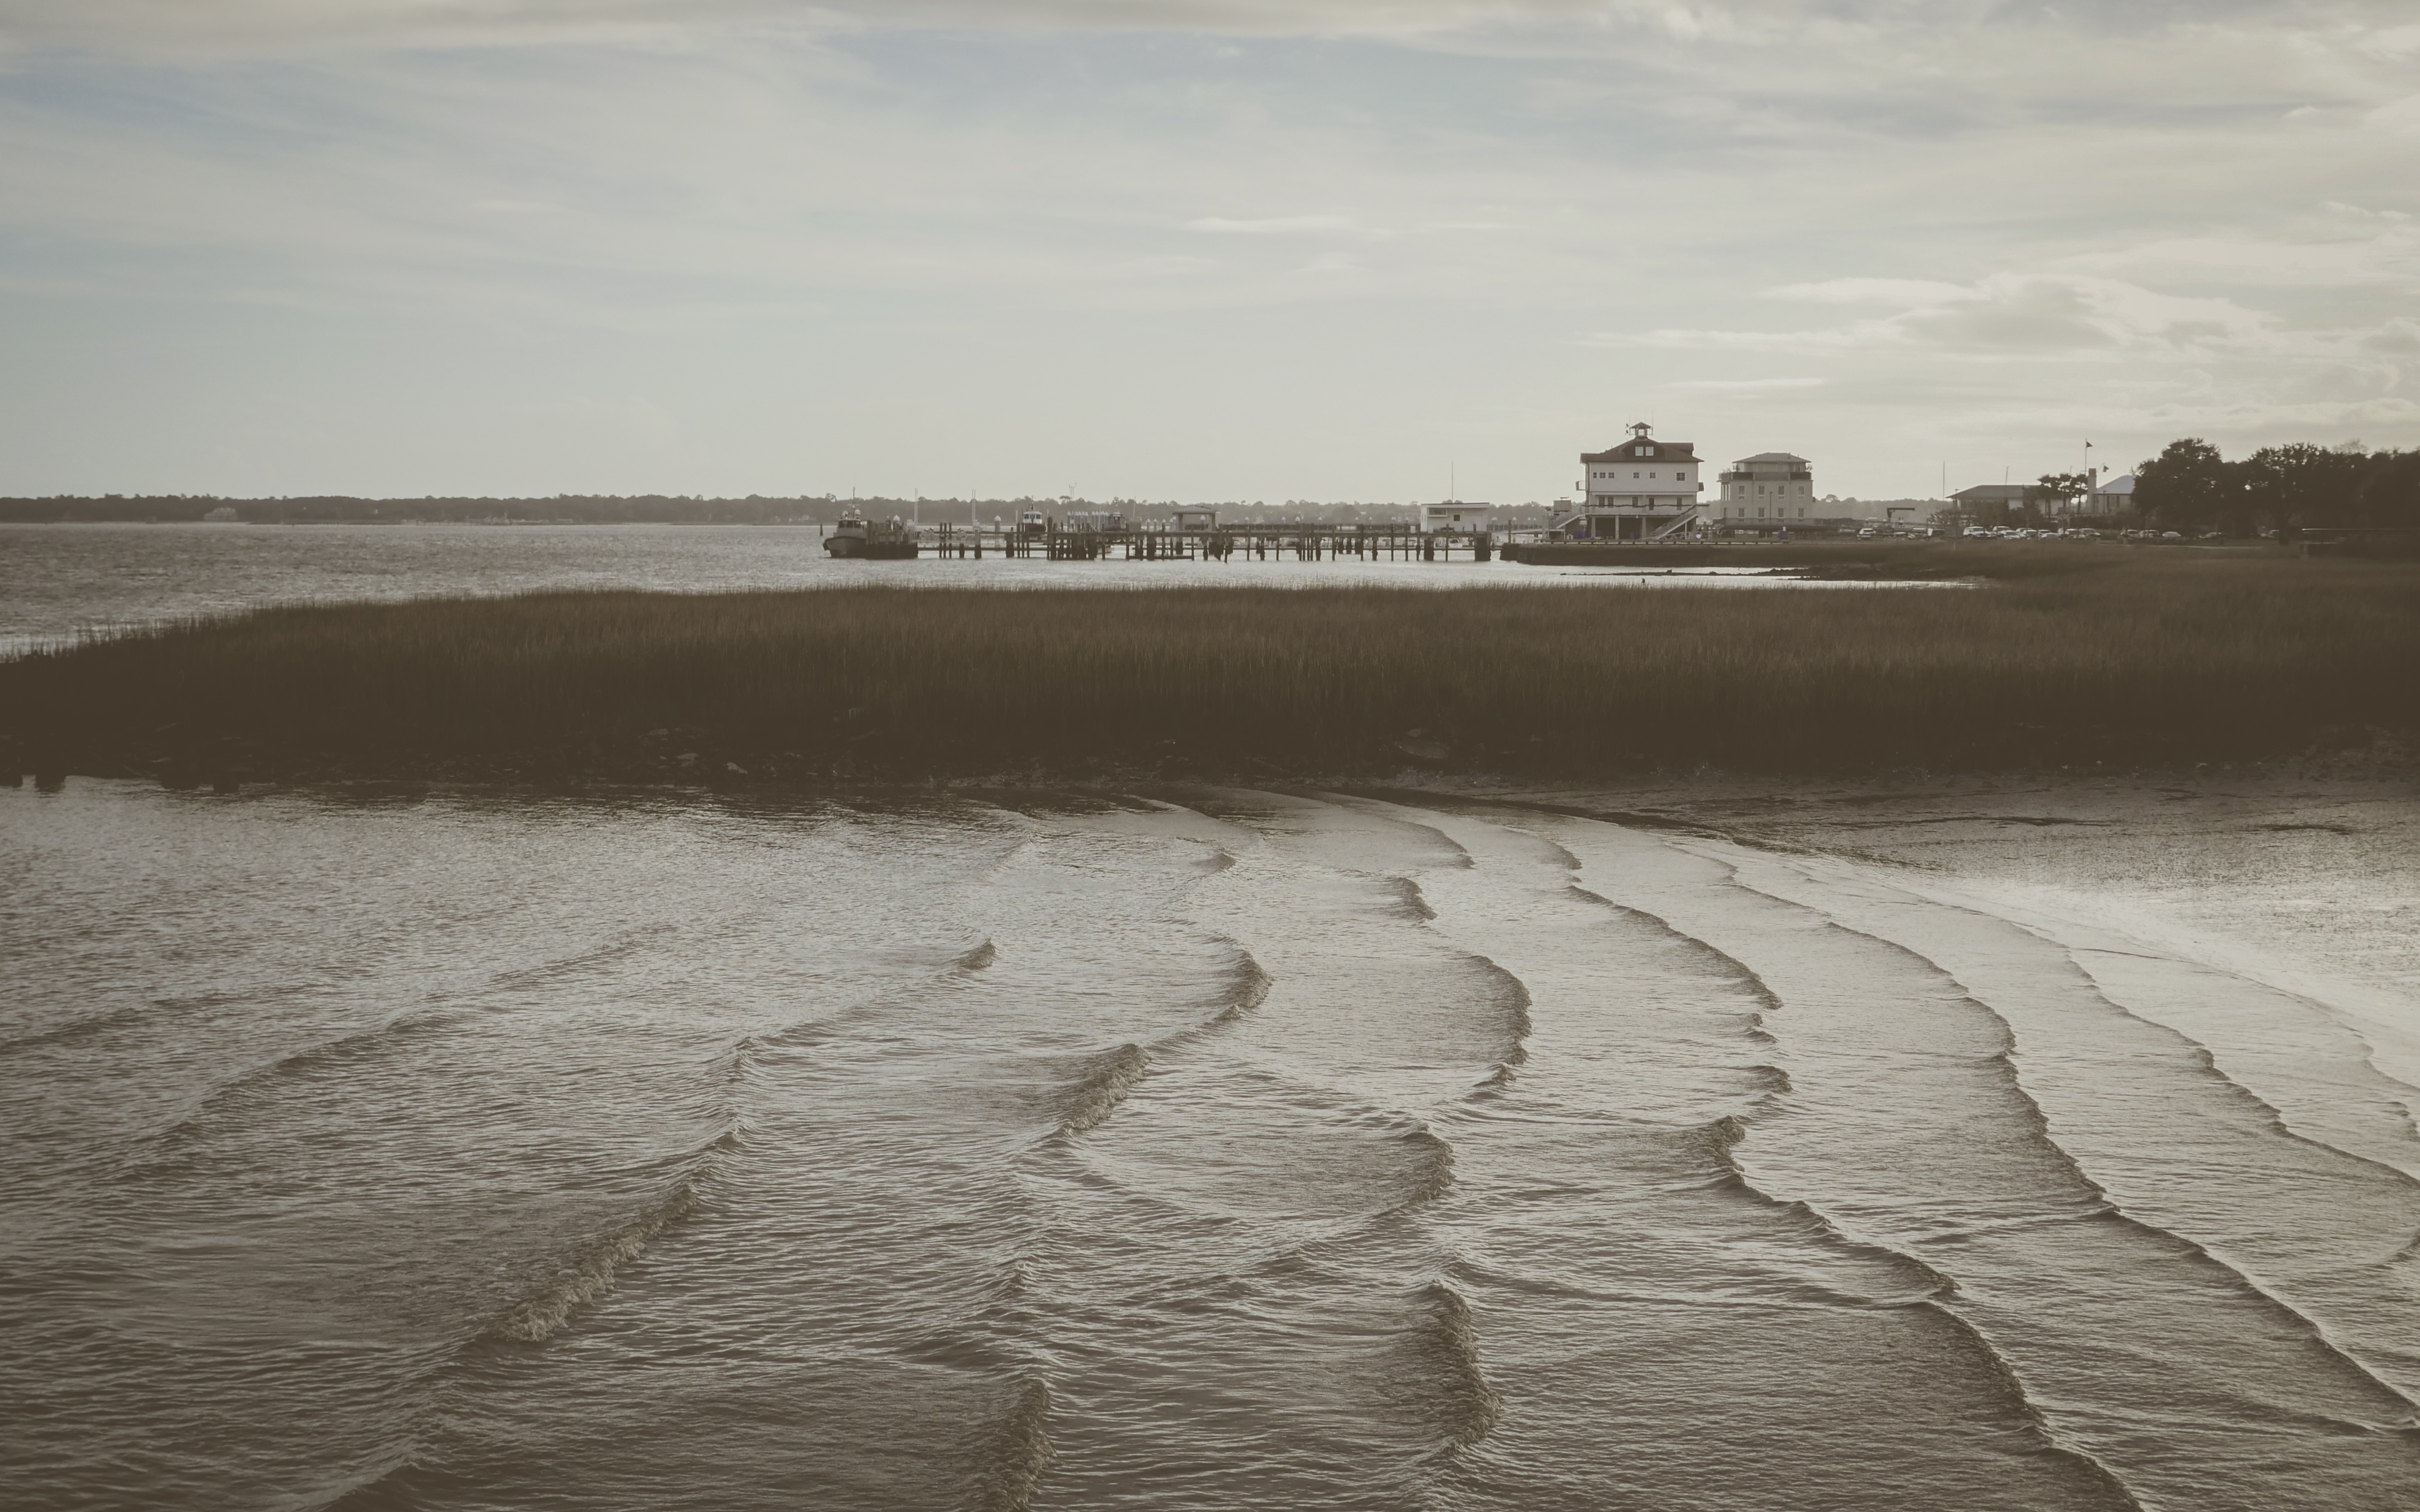
beach, landscape, sea, coast, sand, ocean, horizon, marsh, cloud, shore, wave, reflection, material, body of water, wetland, habitat, mudflat, natural environment